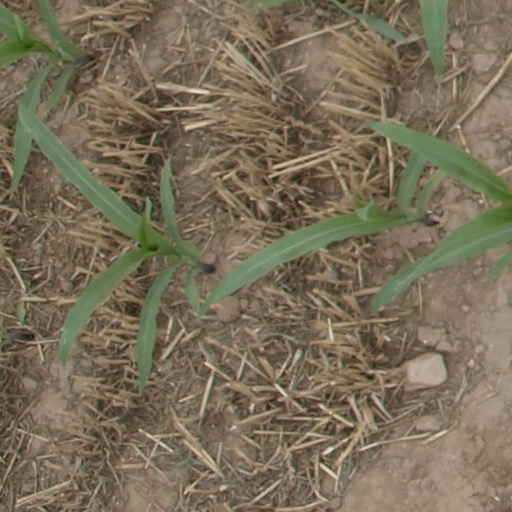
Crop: maize; corn